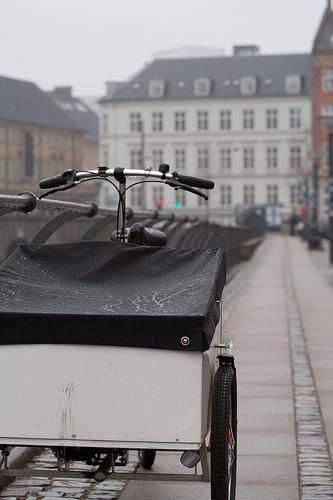
Weather: rain or strom